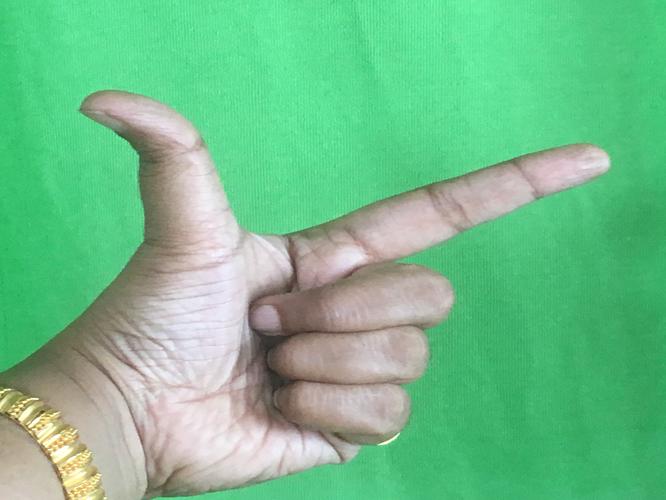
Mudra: Chandrakala
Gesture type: single_hand